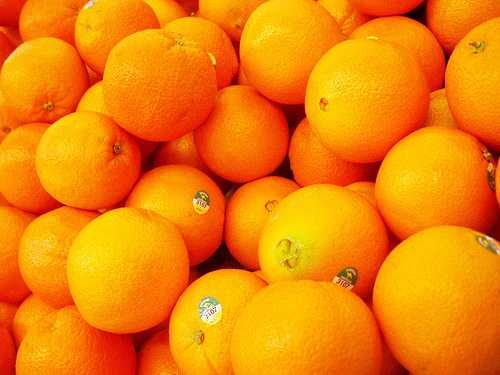
Label: Orange